Přemyslid Crucifix

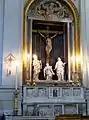
Crucifix, Palermo cathedral (before 1311?)

The Přemyslid Crucifix is a polychromed wooden cross from Jihlava dating from the first half of the 14th century. It is on display at the Picture Gallery of Strahov Monastery in Prague. In 2010, it was declared a national cultural monument by the Czech government.